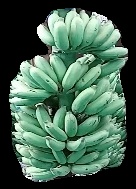
Variety: elakki-bale
Grade: grade1